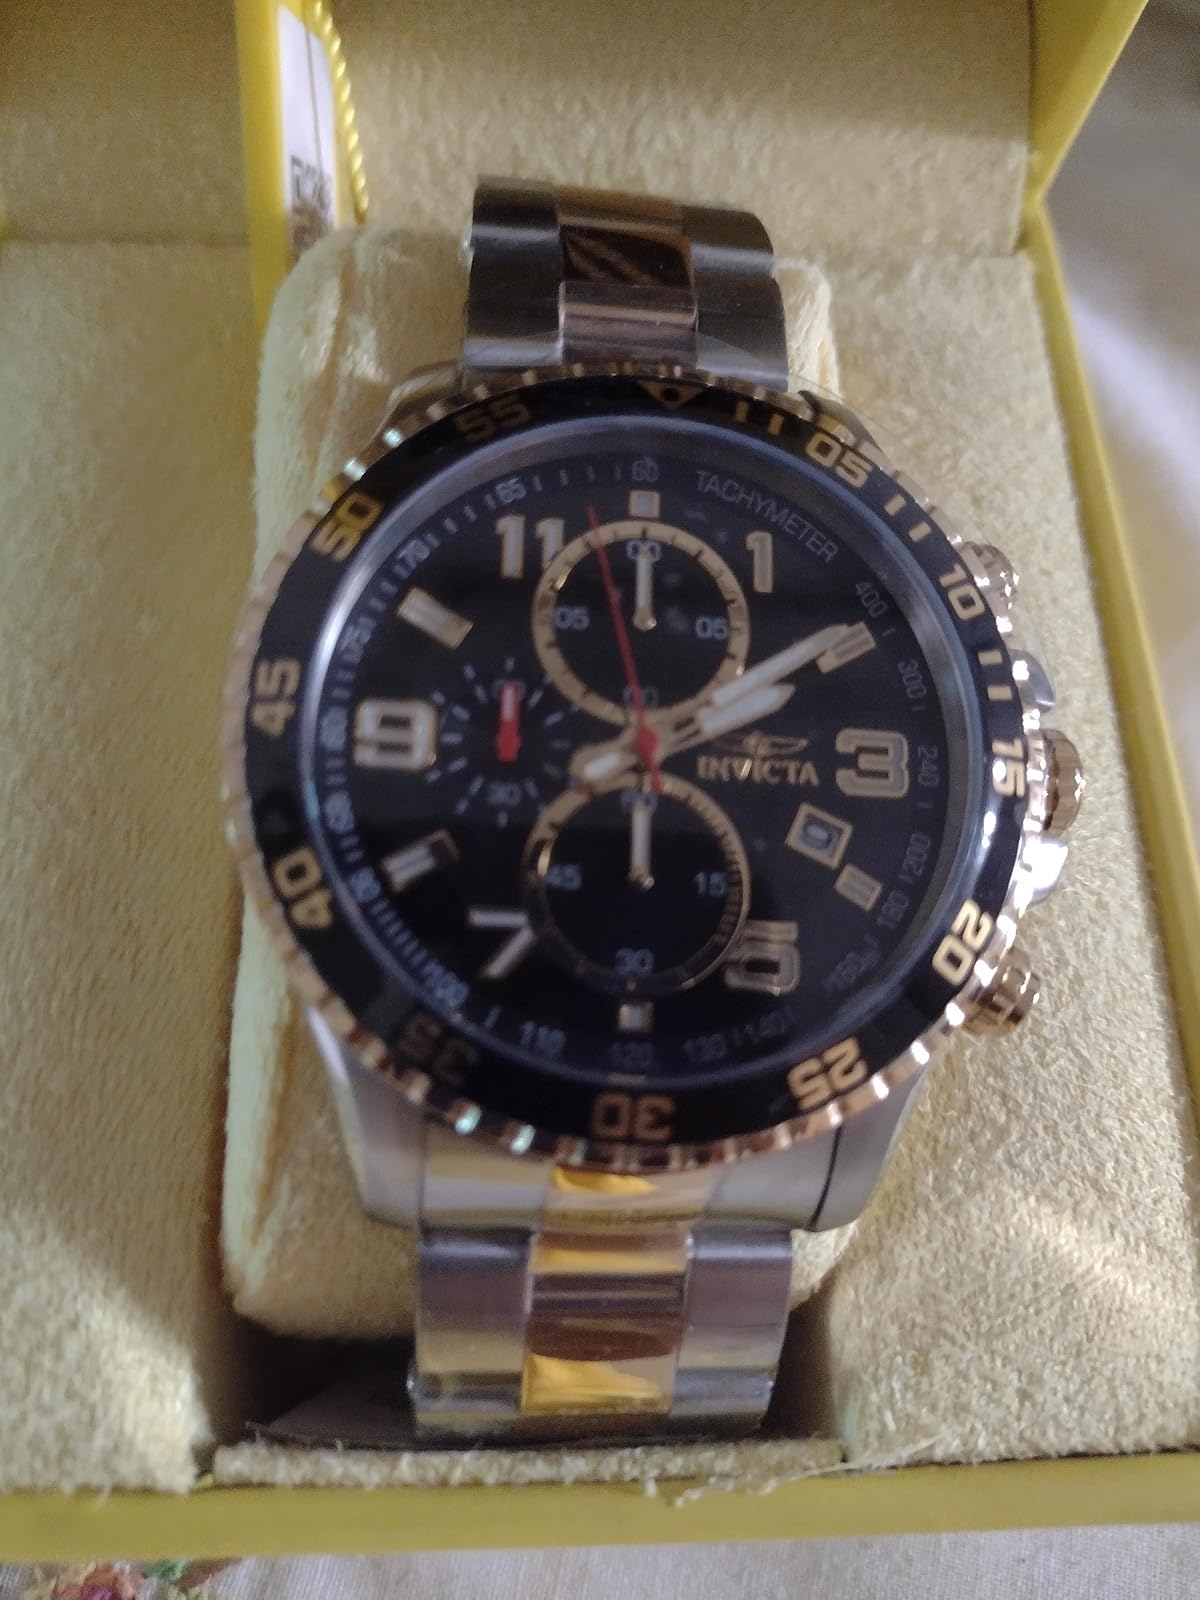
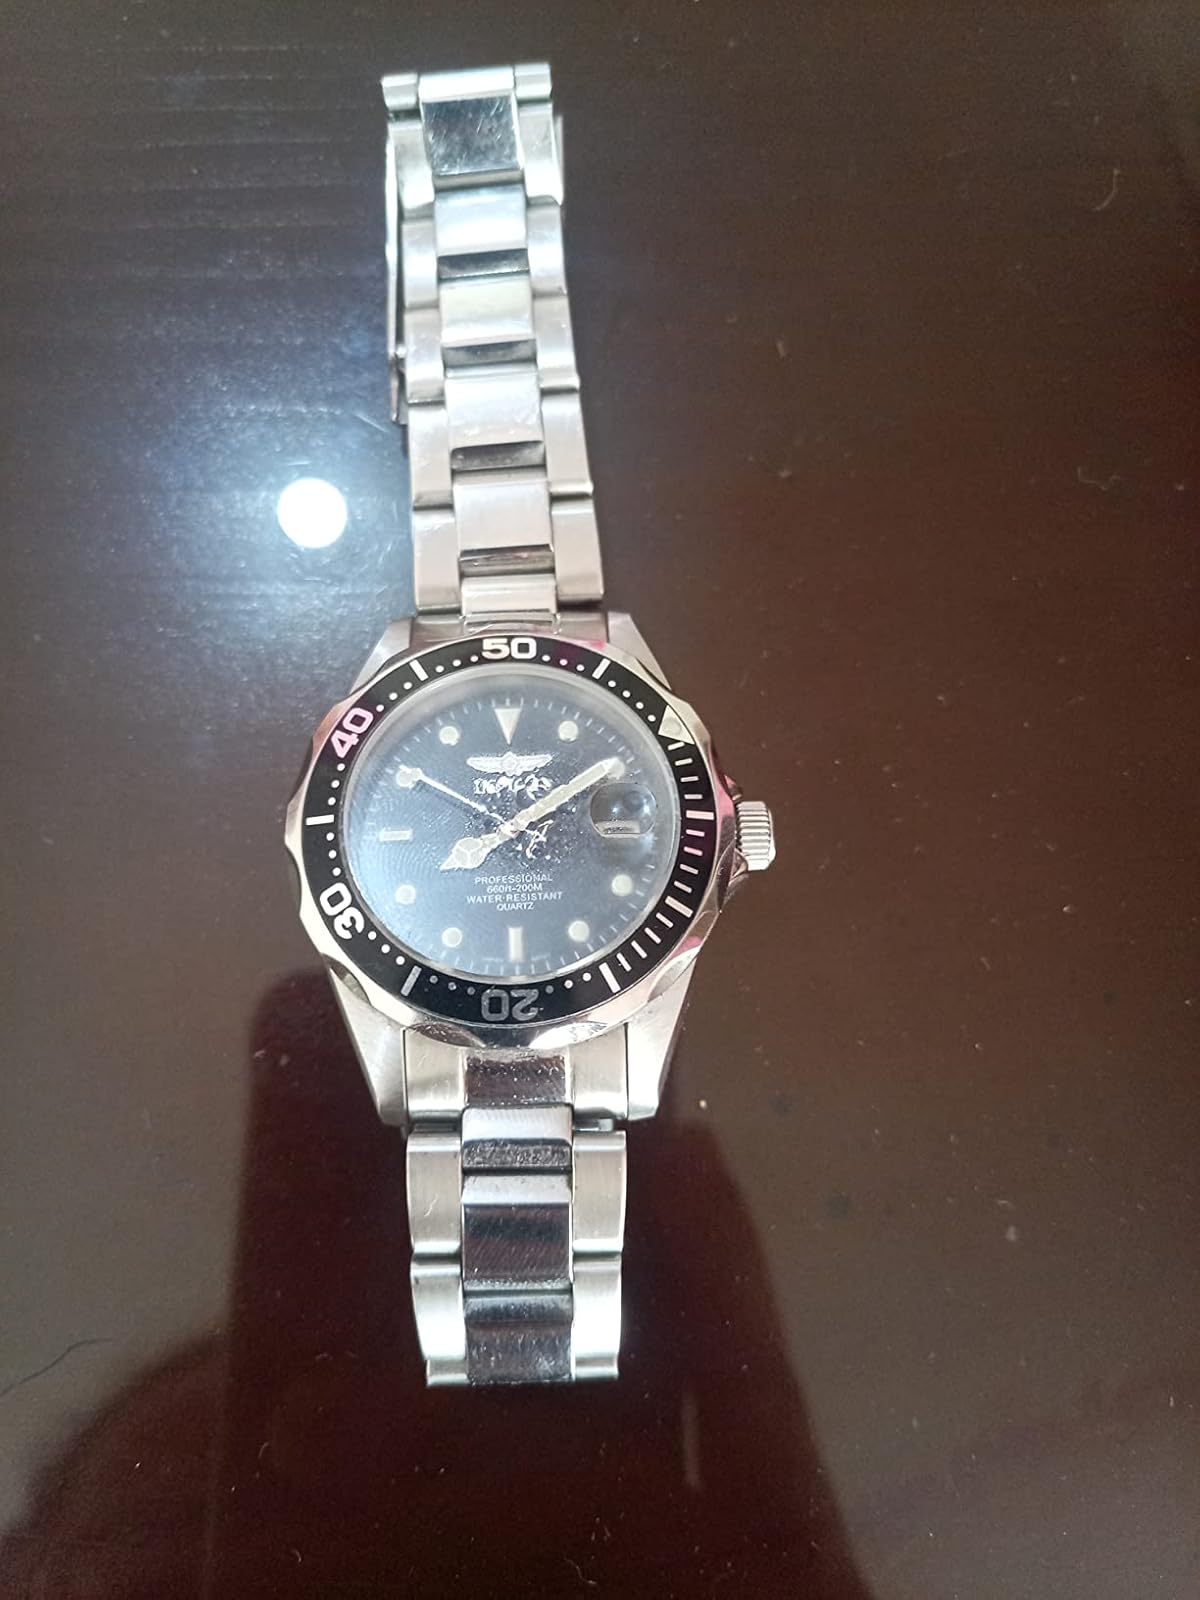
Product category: accessories_watch
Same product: no